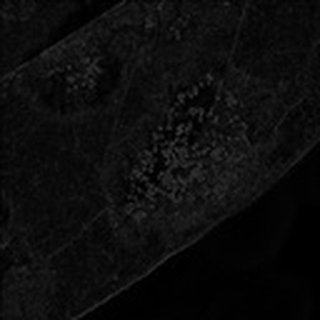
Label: cotton_powdery_mildew